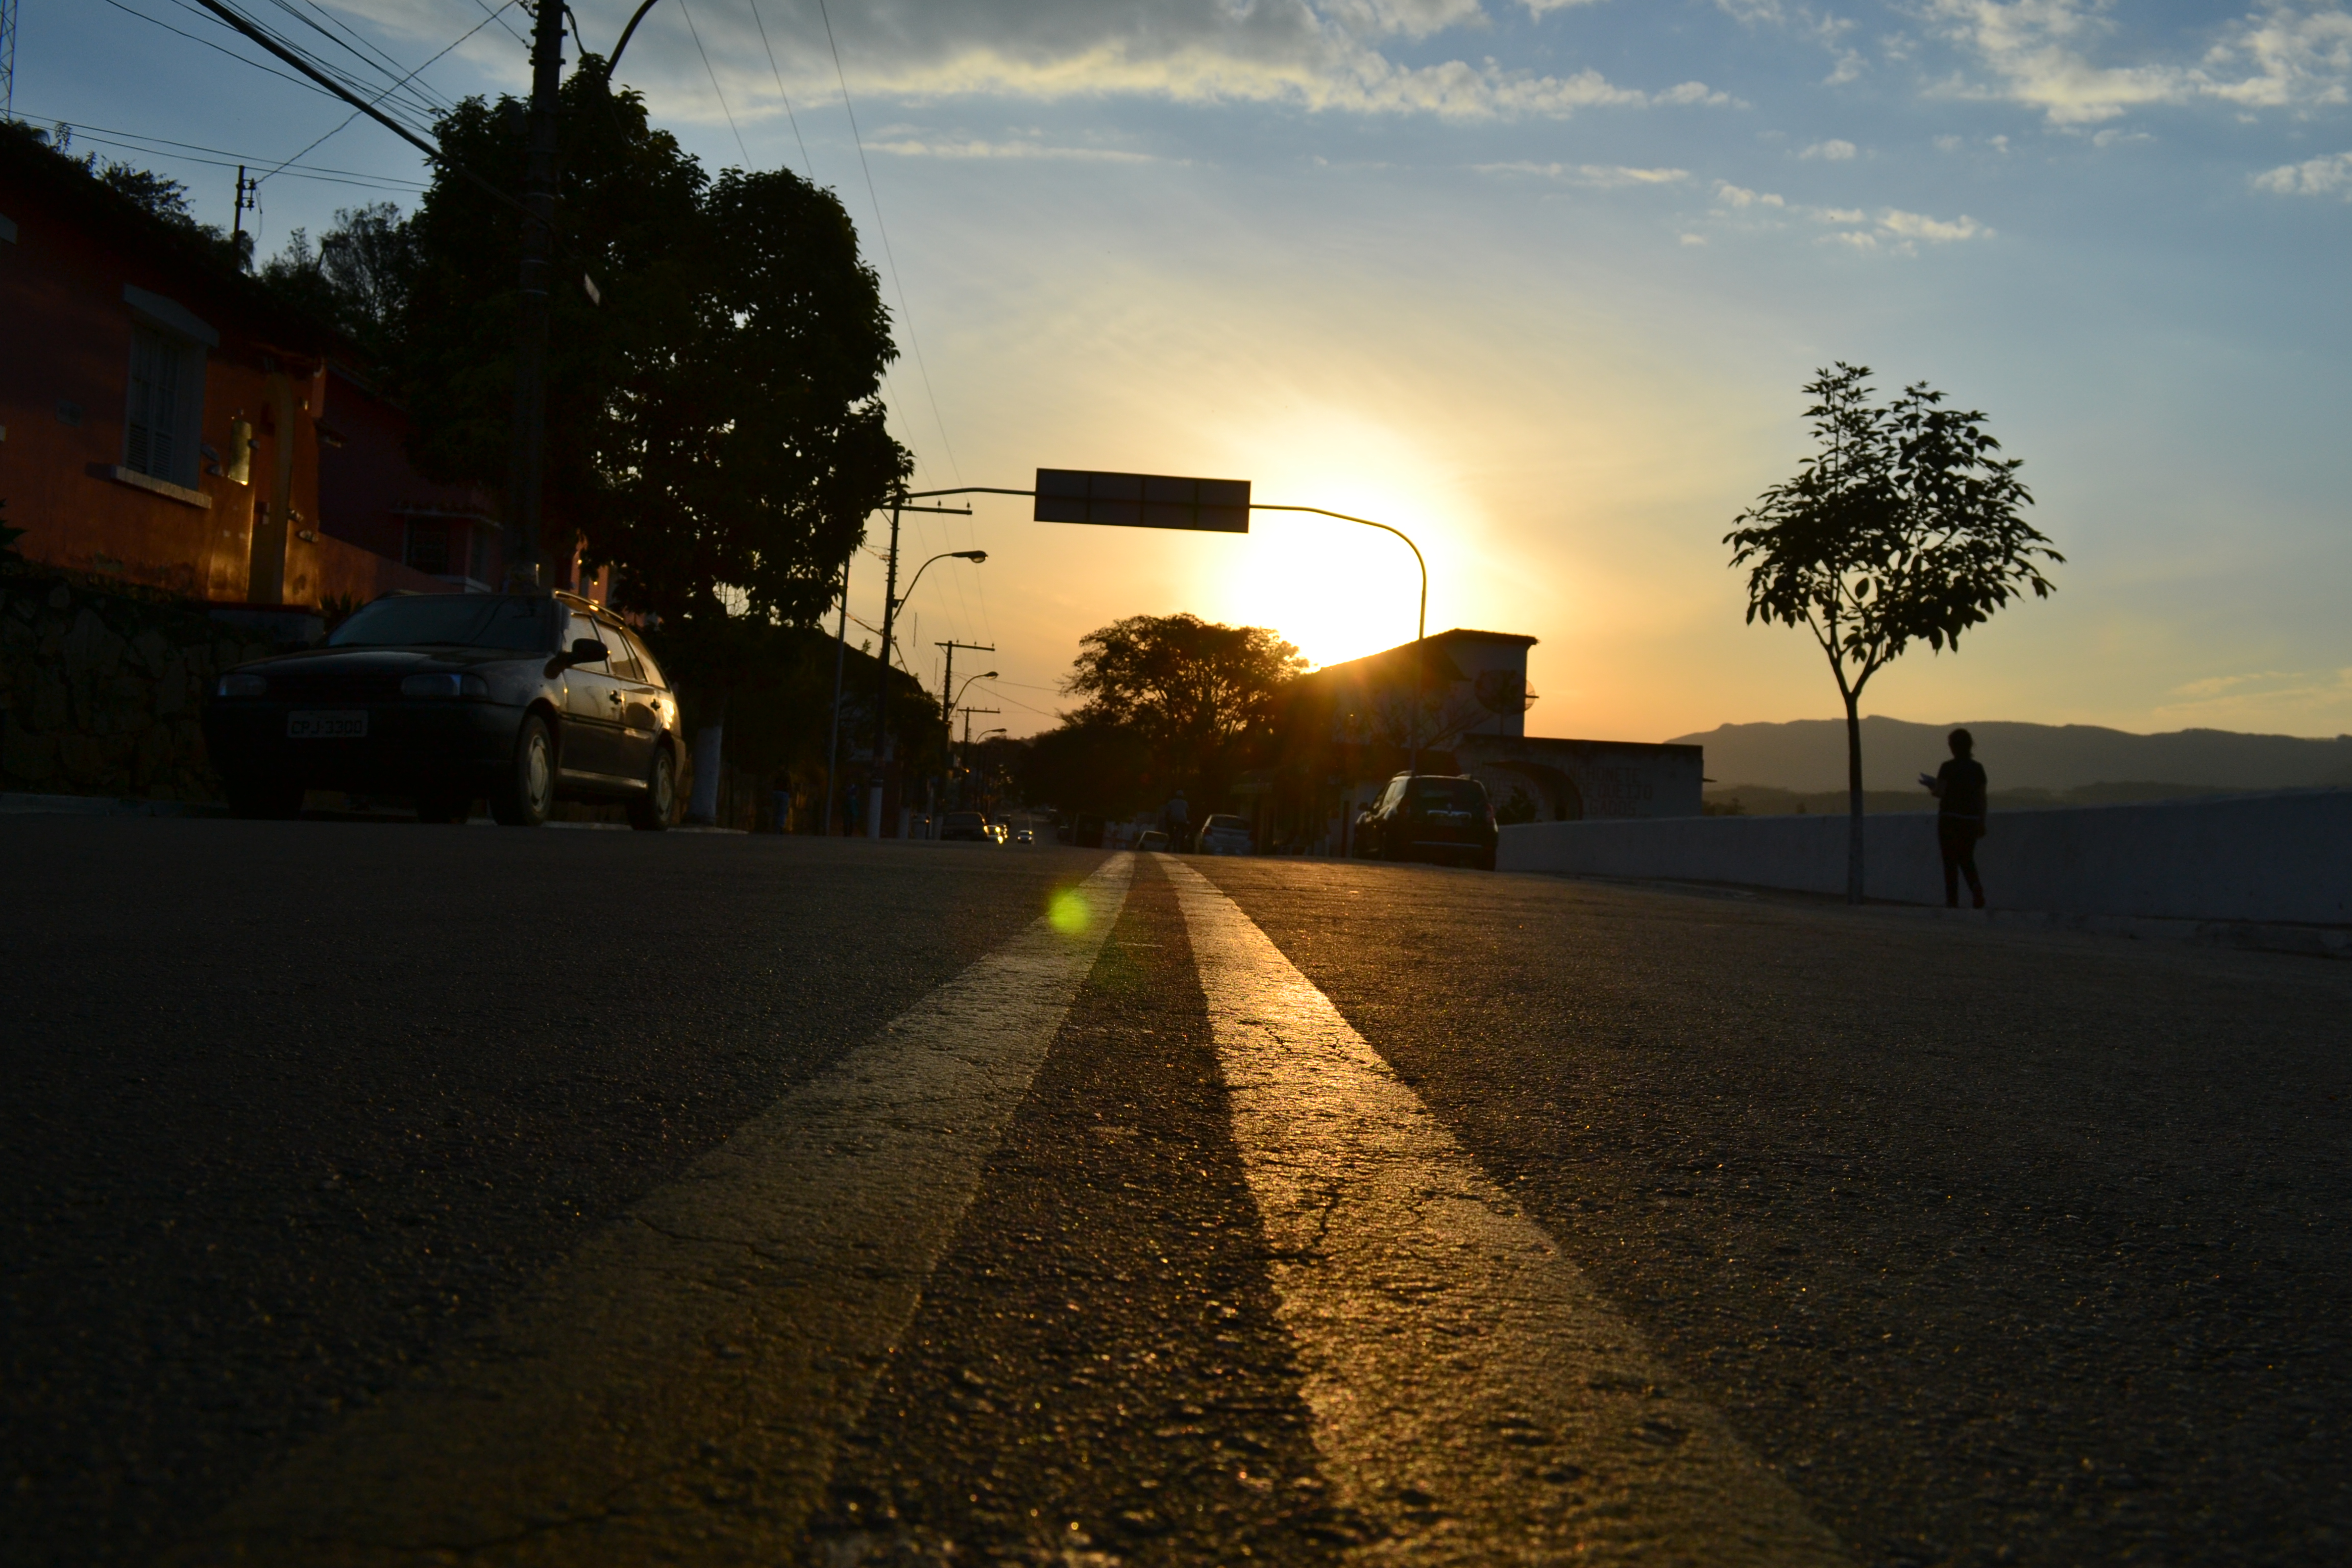
sun, sky, road, sunset, sunrise, infrastructure, tree, evening, morning, street light, light, lane, dusk, sunlight, cloud, dawn, road surface, plant, asphalt, horizon, night, light fixture, shadow, landscape